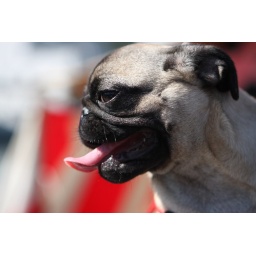
A cute (ugly but interesting) dog I saw at a festival down by the Shinmachi River, Tokushima.